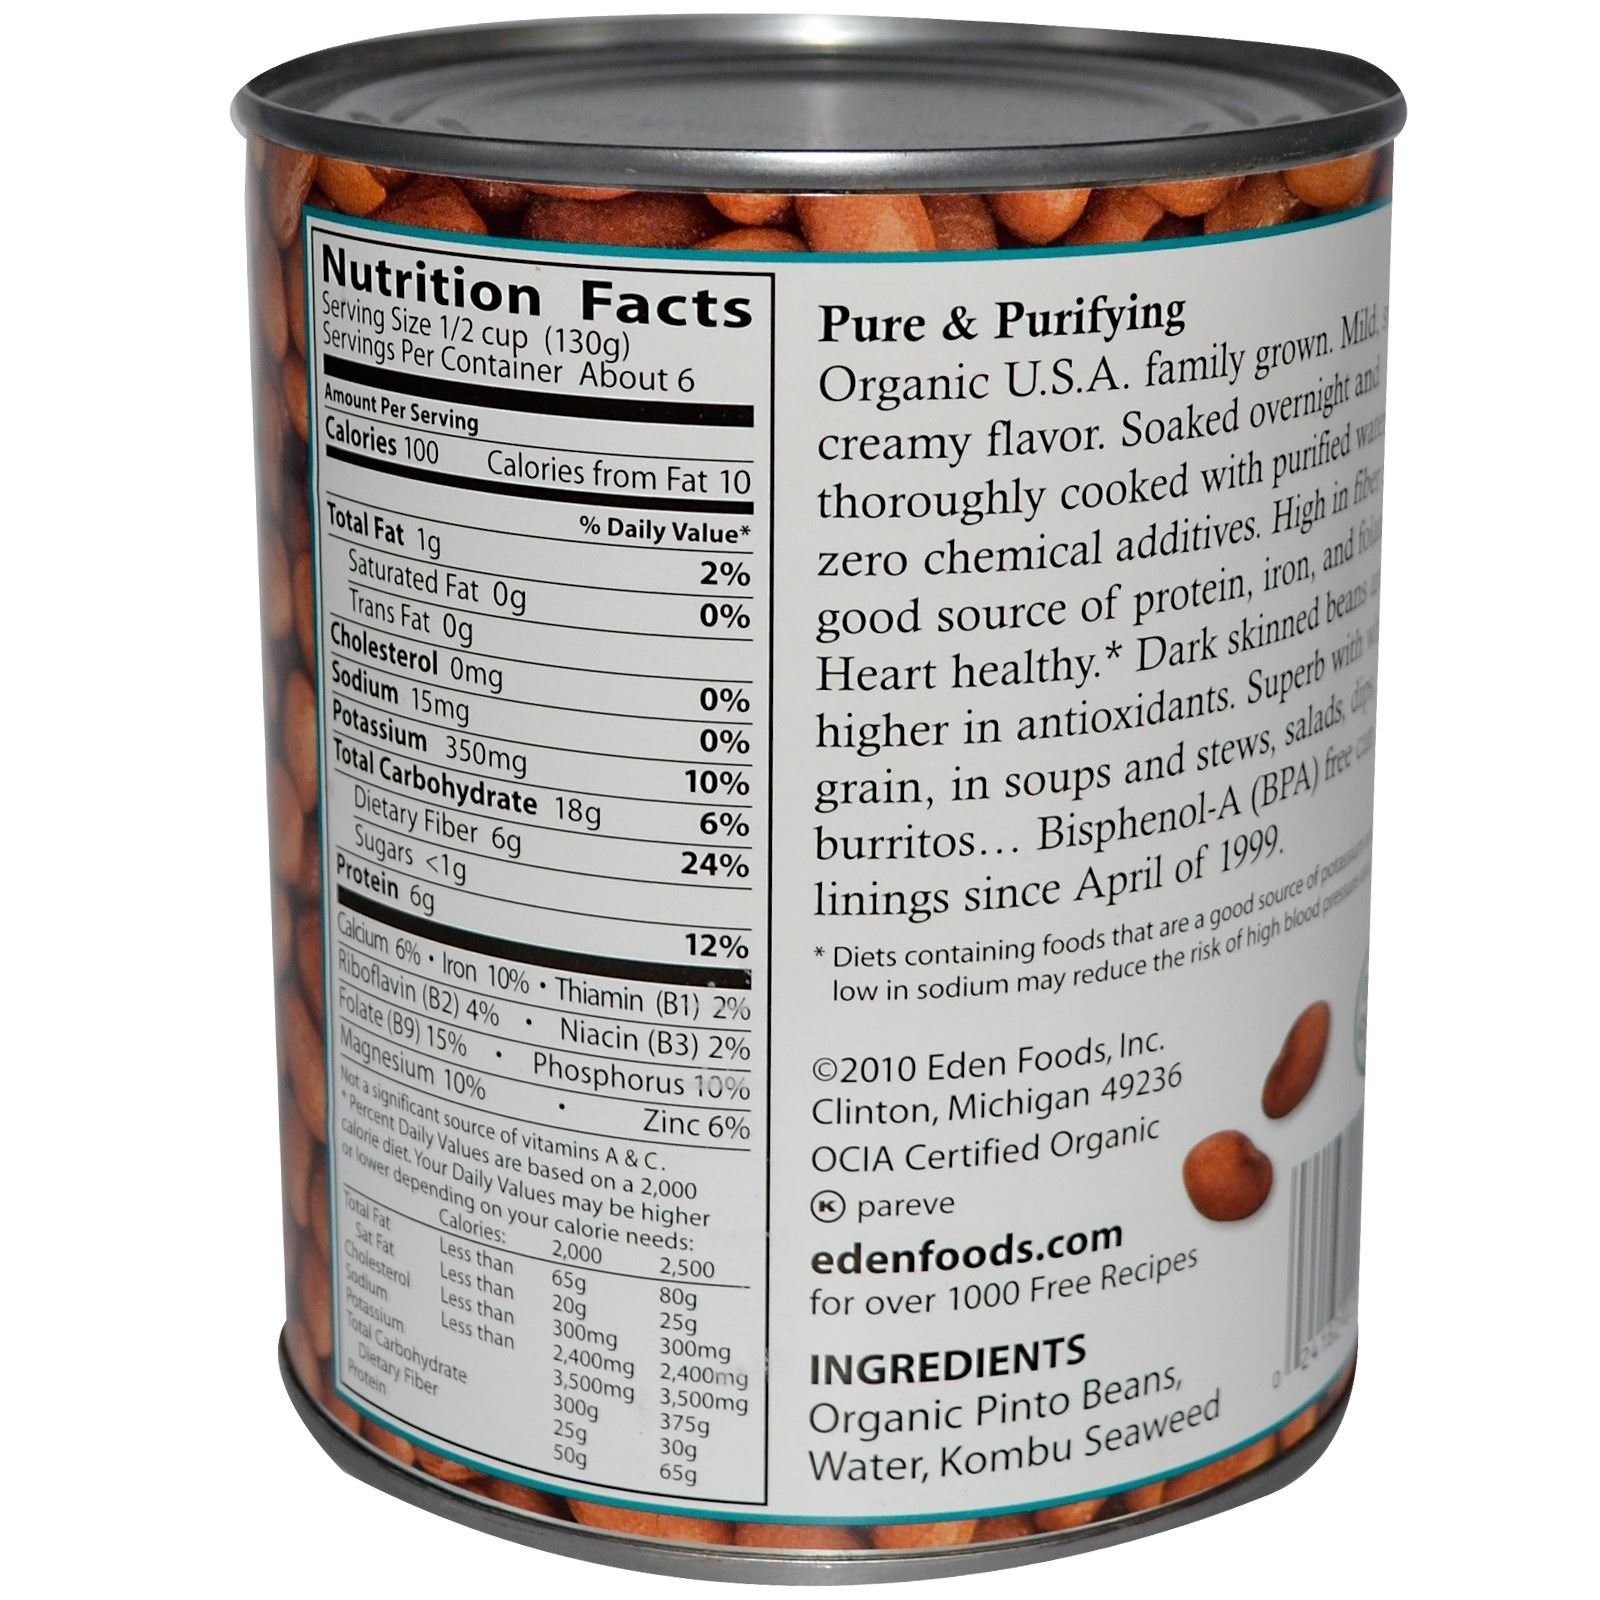
Item Name: EDEN FOODS Organic Pinto Beans No Salt, 29 OZ
Bullet Point: Organic, traditional, and kosher goods made without preservatives or GMOs.
Product Description: Meals
Value: 29.0
Unit: Ounce

Price: 5.535